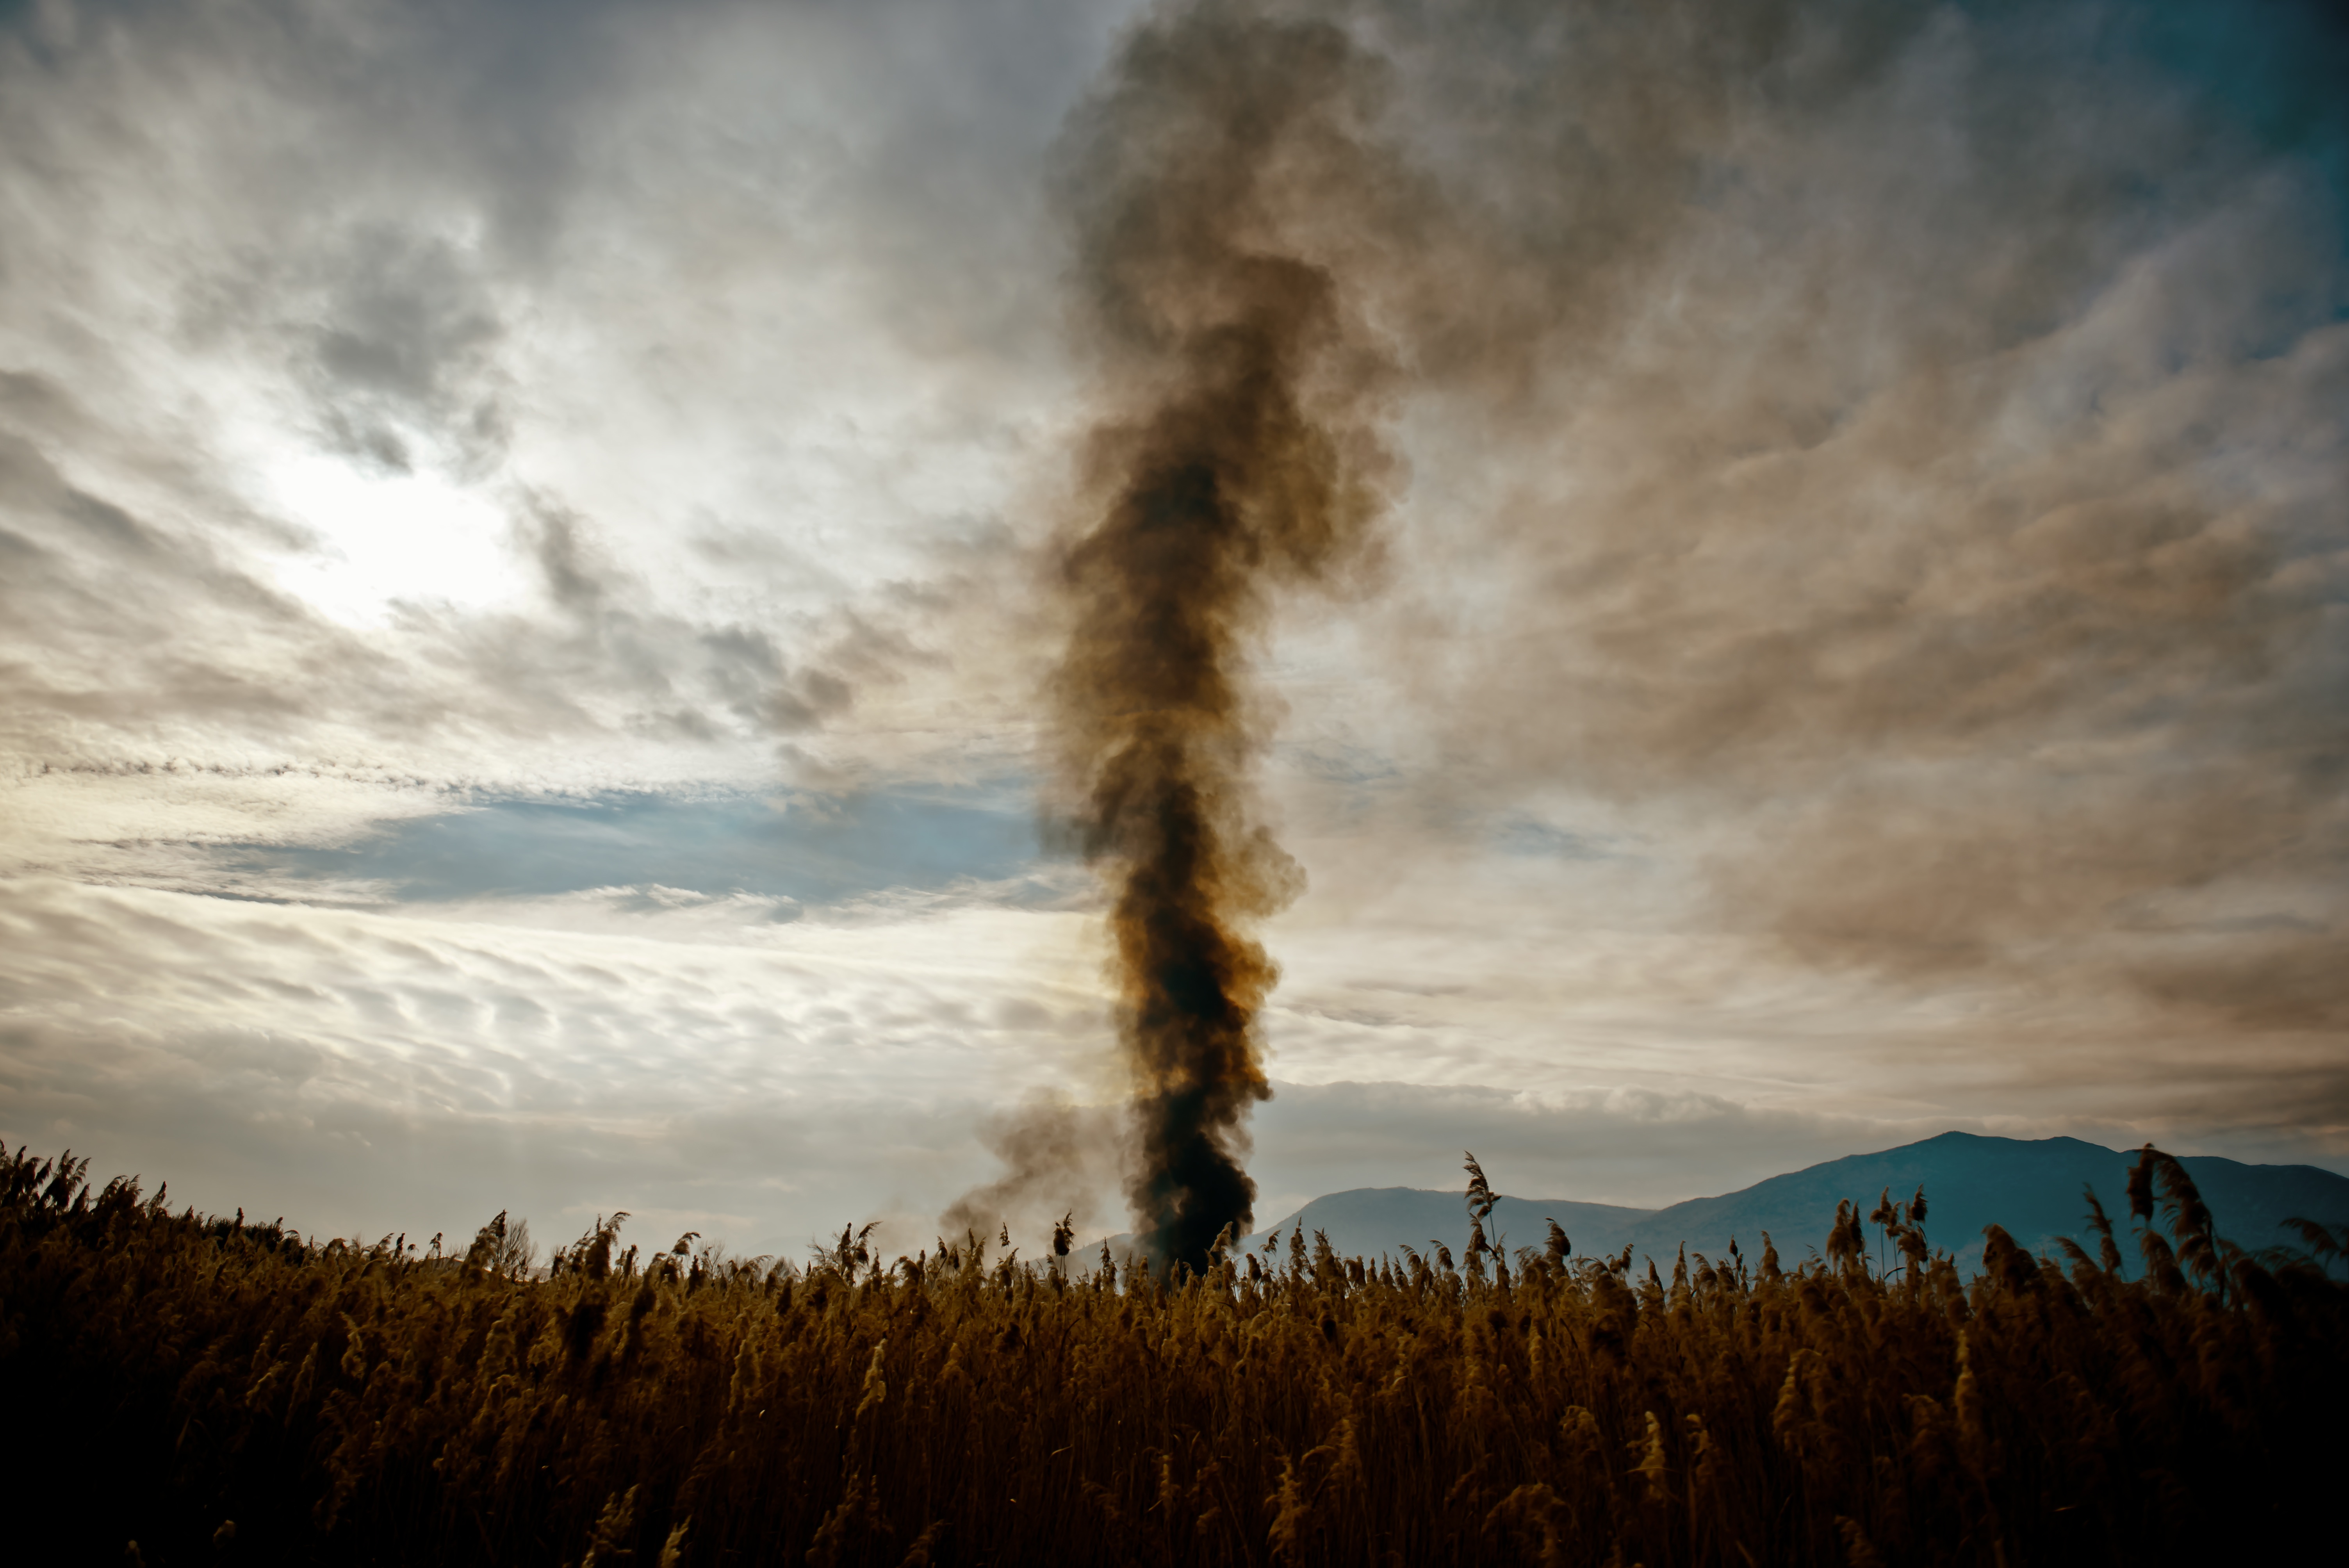
tree, nature, grass, horizon, cloud, sky, sunrise, sunset, field, sunlight, morning, wind, dawn, atmosphere, dusk, evening, agriculture, screenshot, meteorological phenomenon, atmospheric phenomenon, grass family, atmosphere of earth